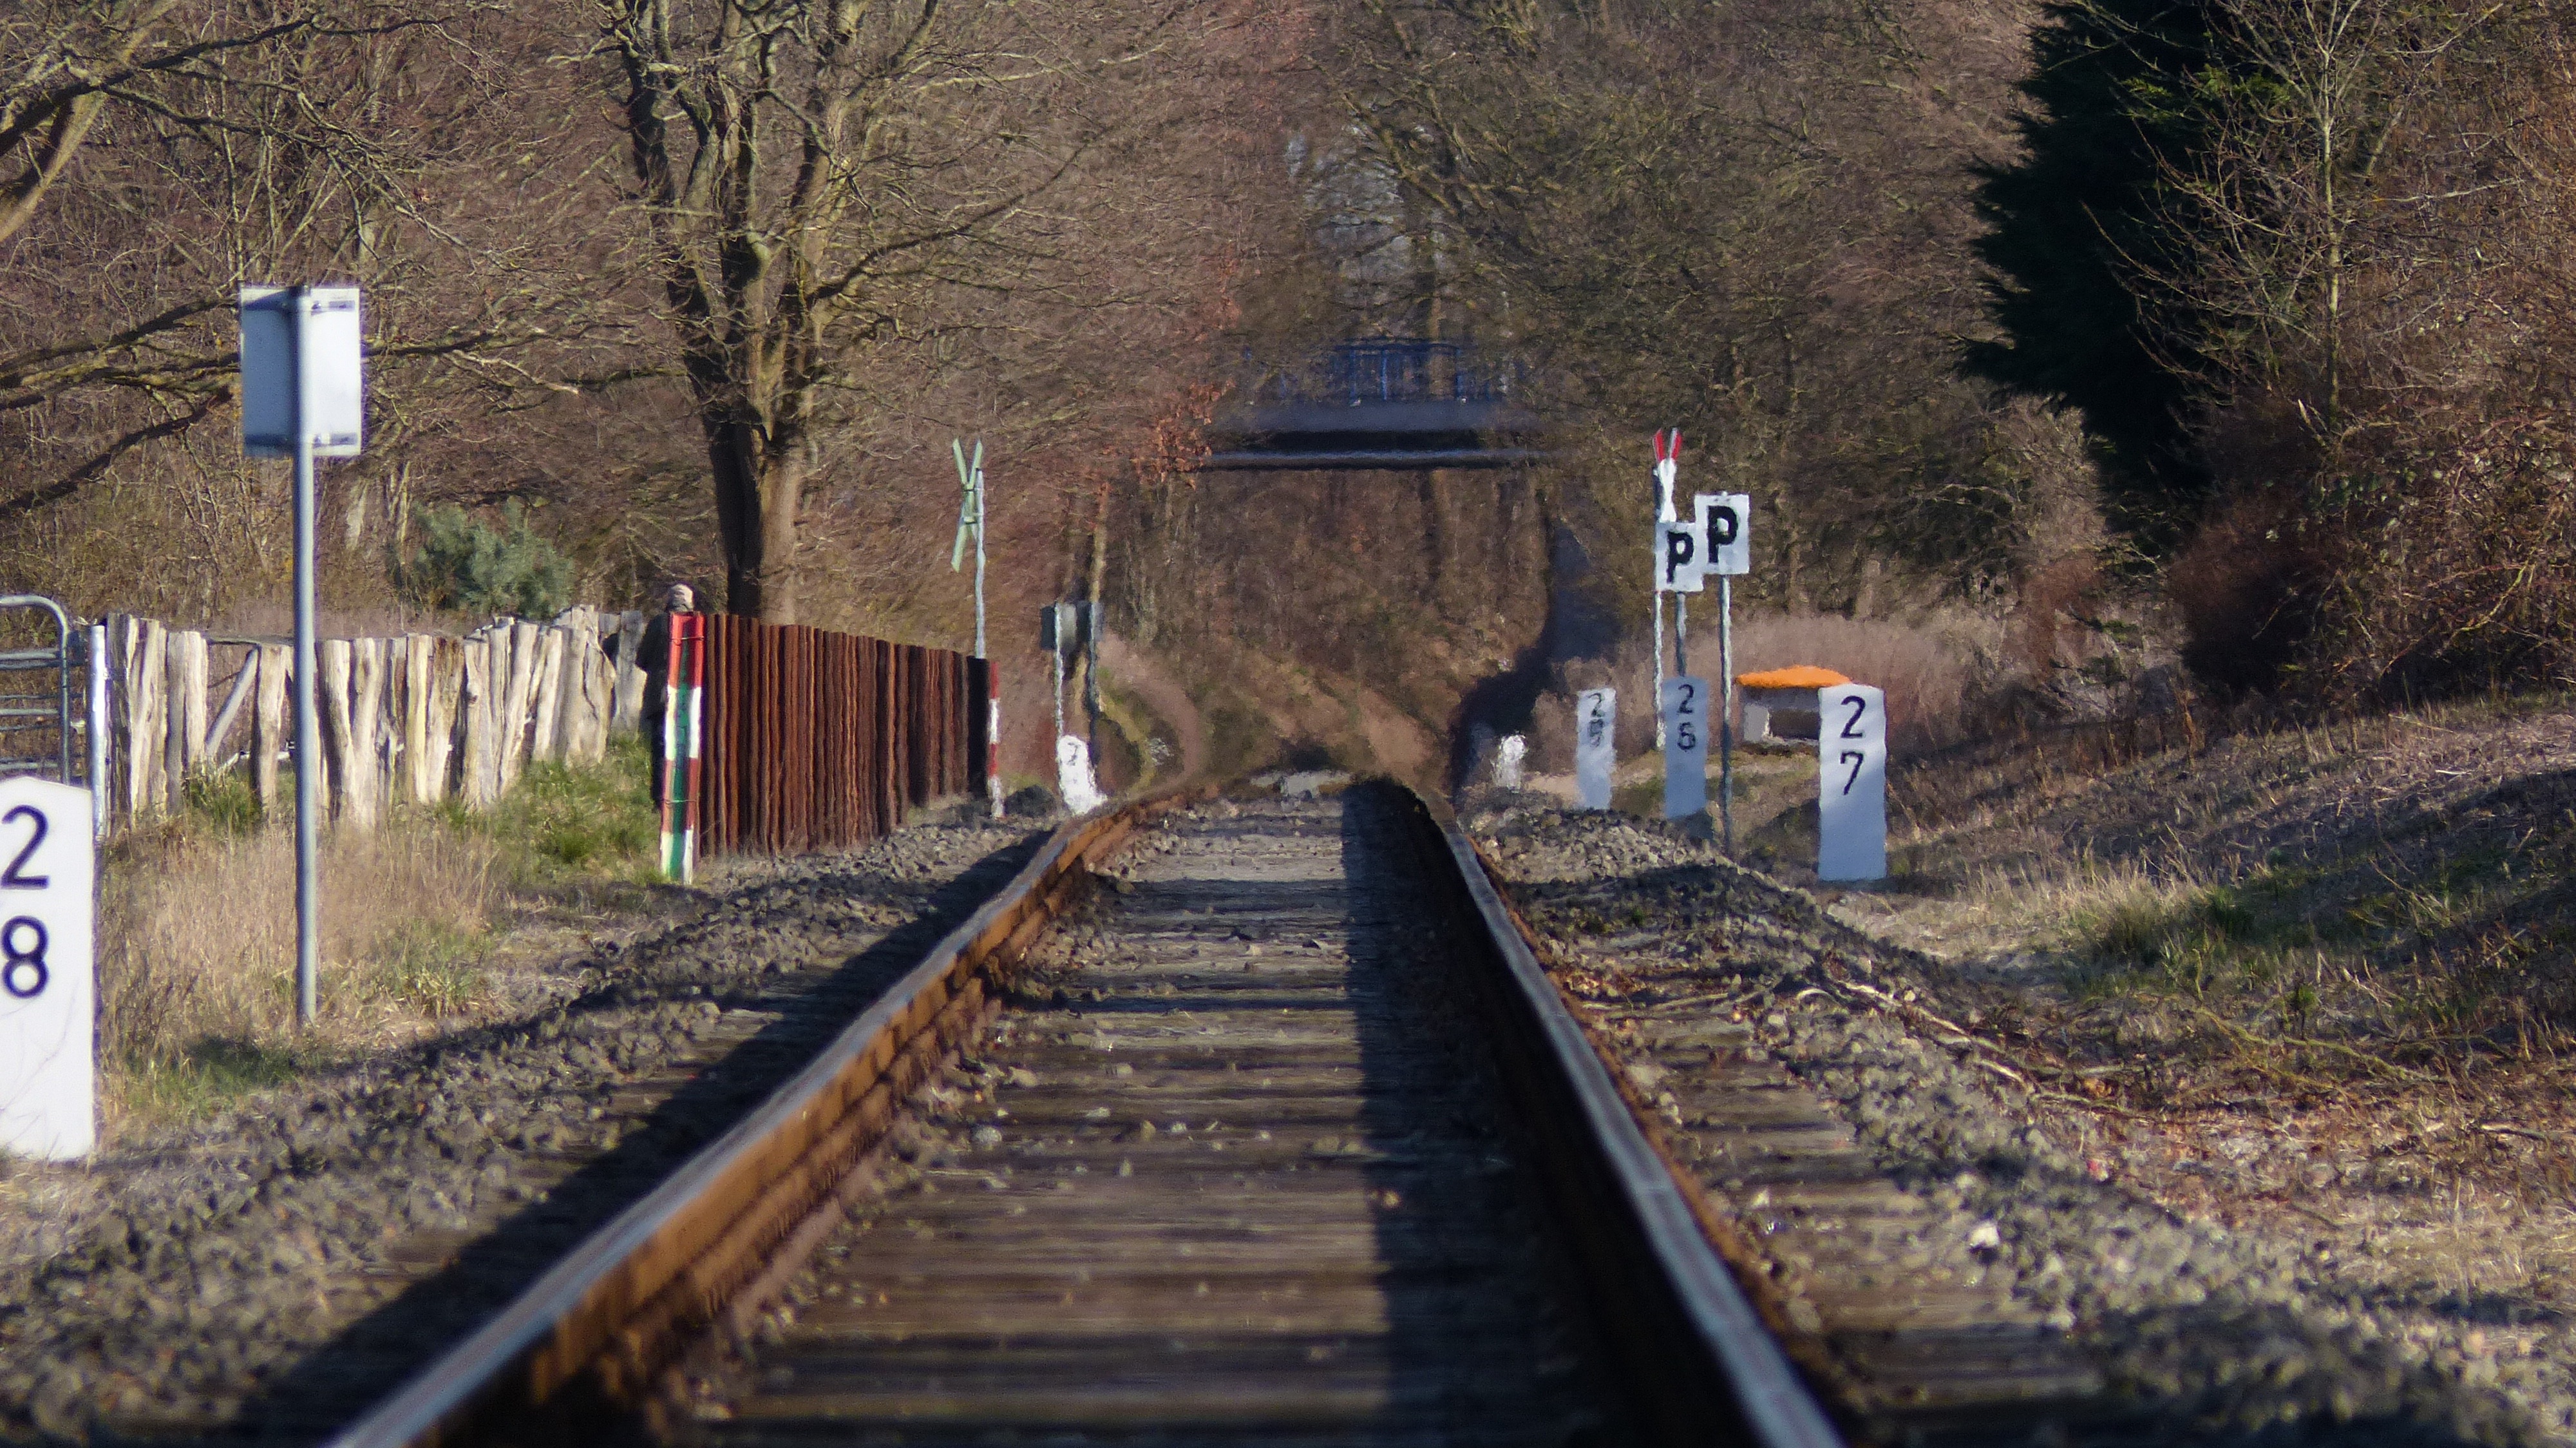
track, train, transport, vehicle, route, lane, waterway, tracks, signs, seemed, distant, rail transport, gleise, rolling stock, link train